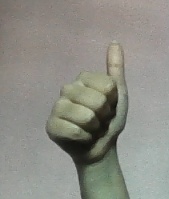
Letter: aleff